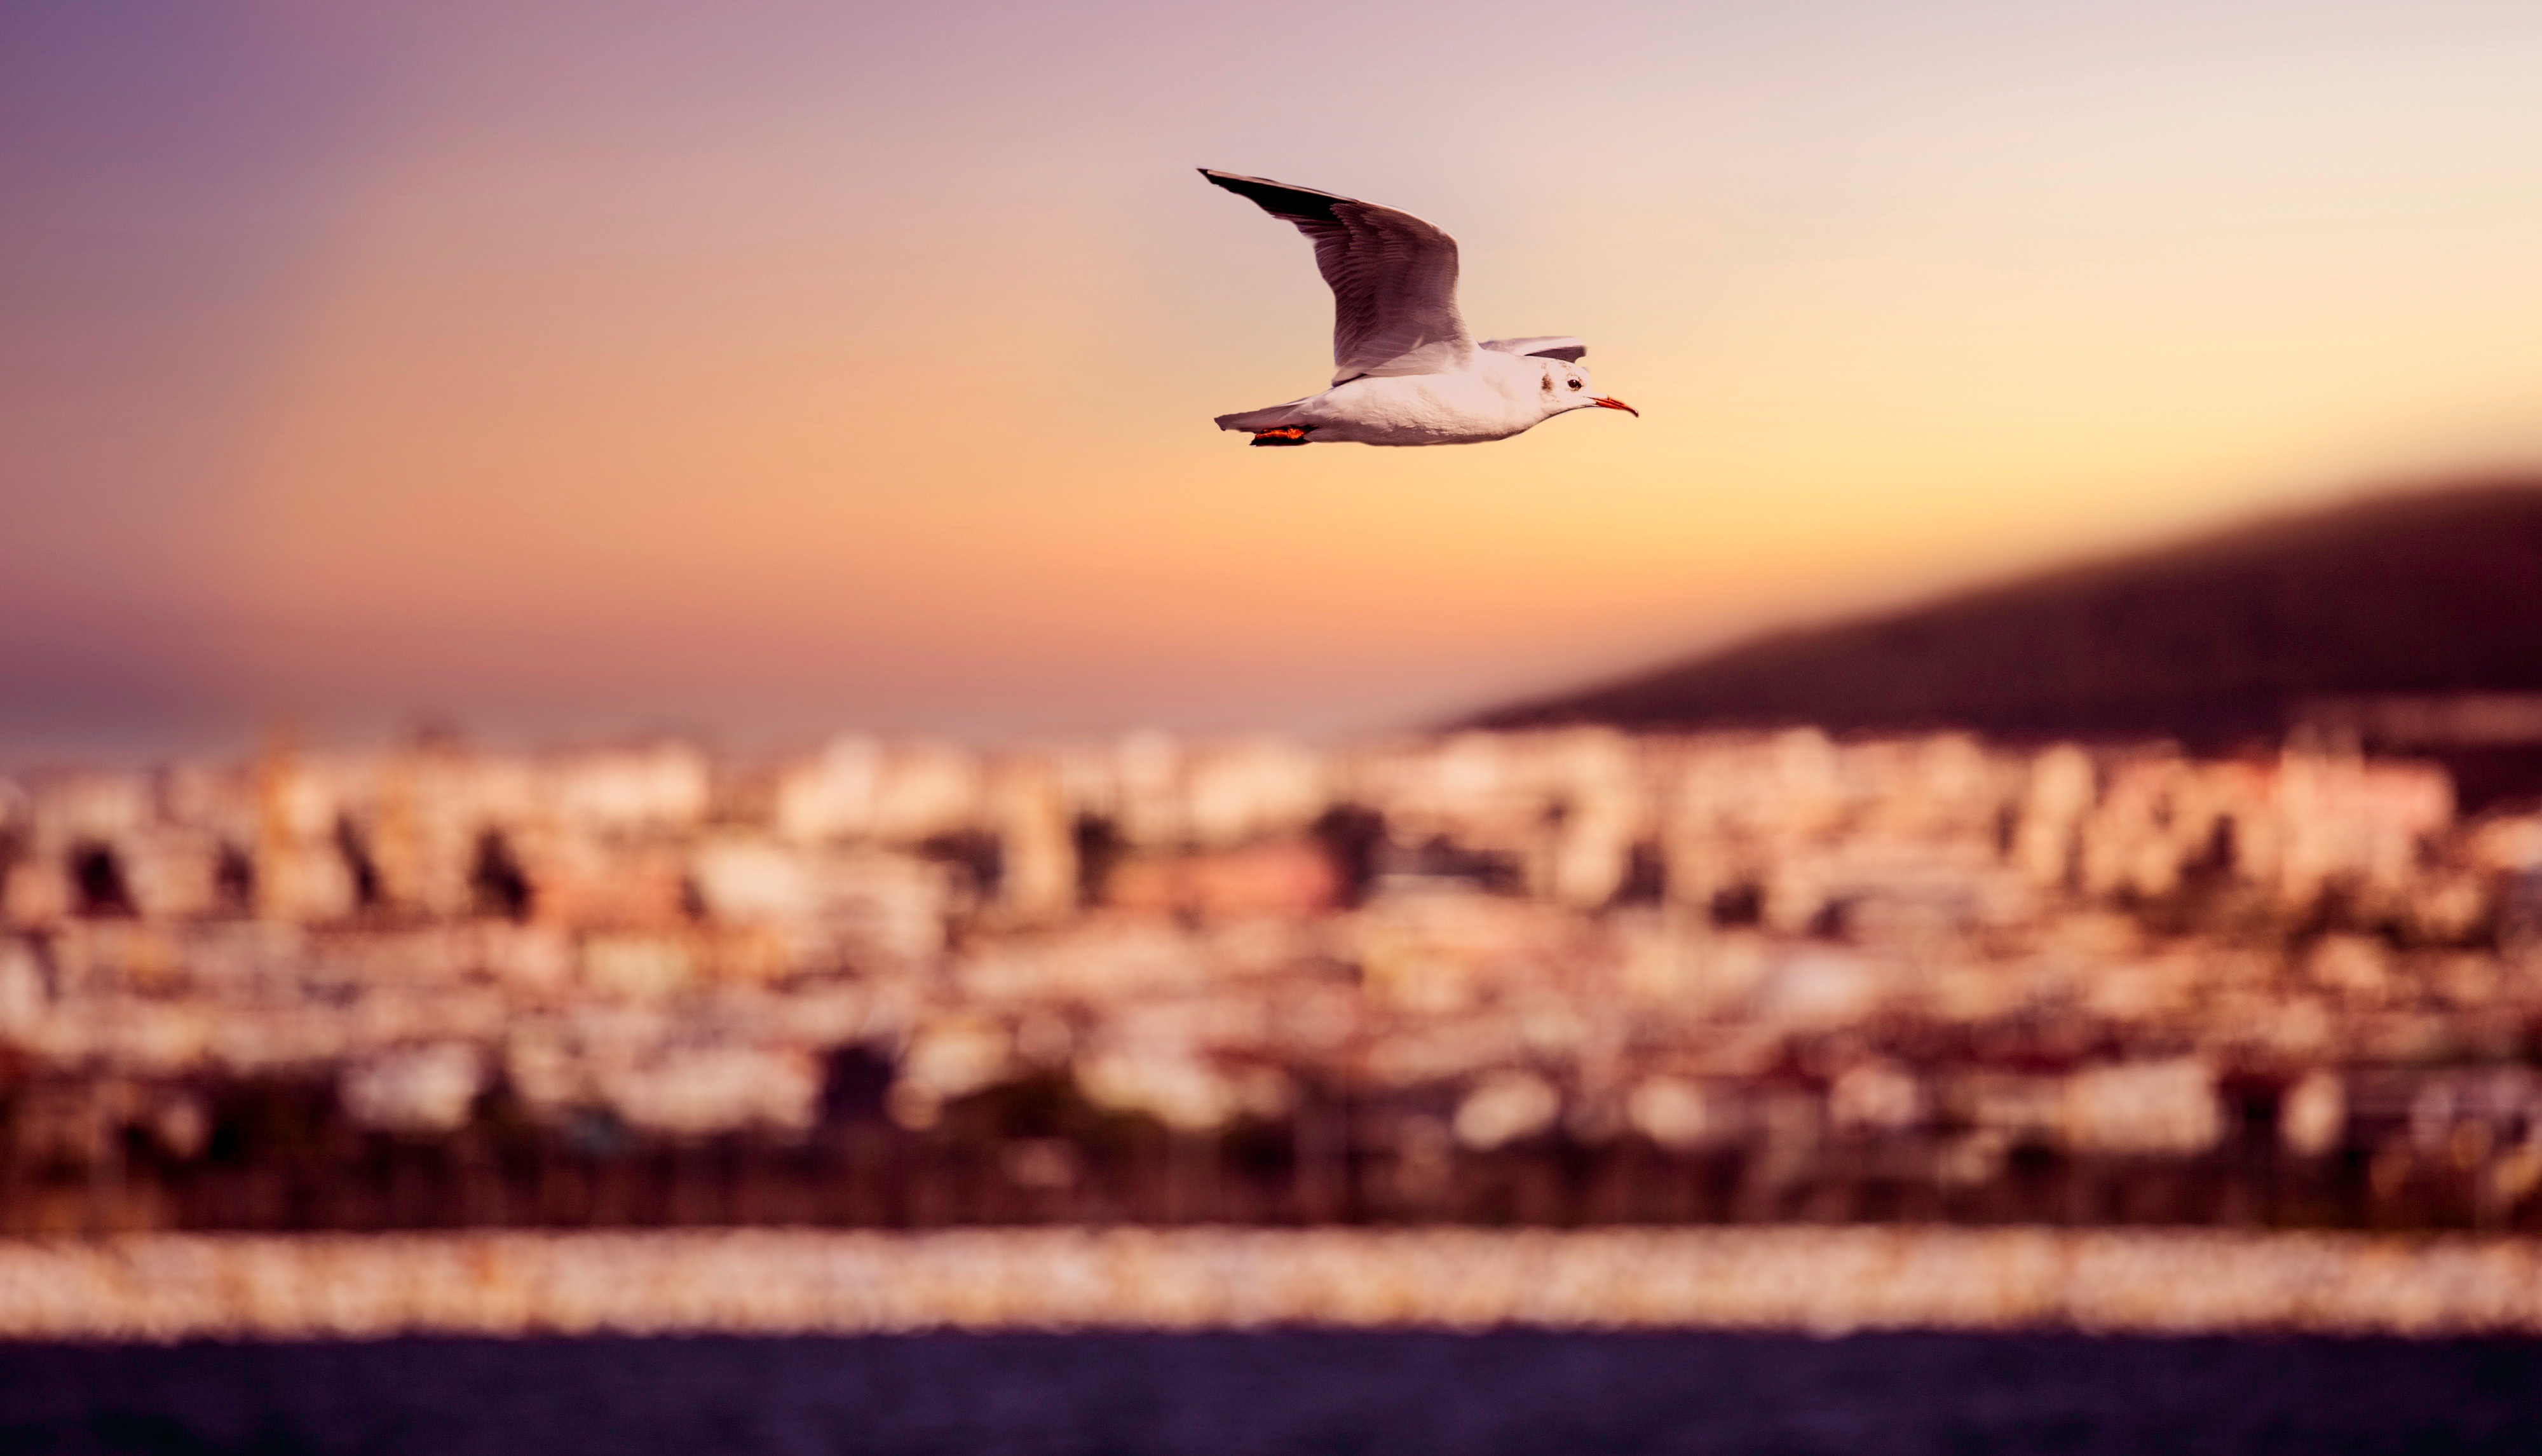
sea, nature, bird, wing, sunset, morning, animal, seabird, flying, fly, seagull, cityscape, dusk, wildlife, gull, flight, soar, soaring, freedom, feather, one, sea gull